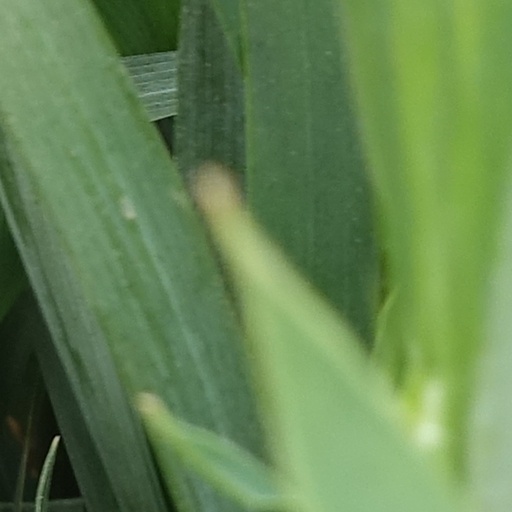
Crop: wheat